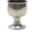
Label: cup